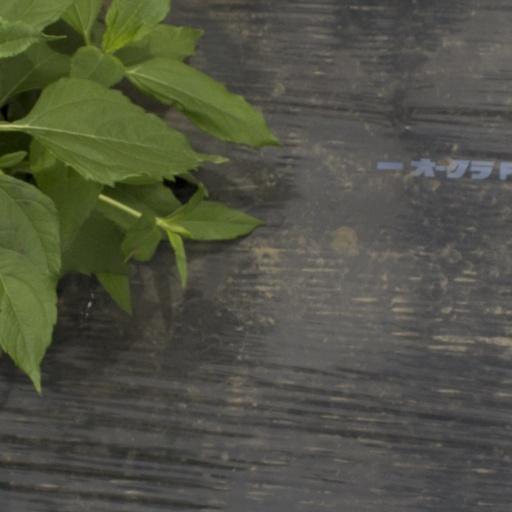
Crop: Jerusalem artichoke